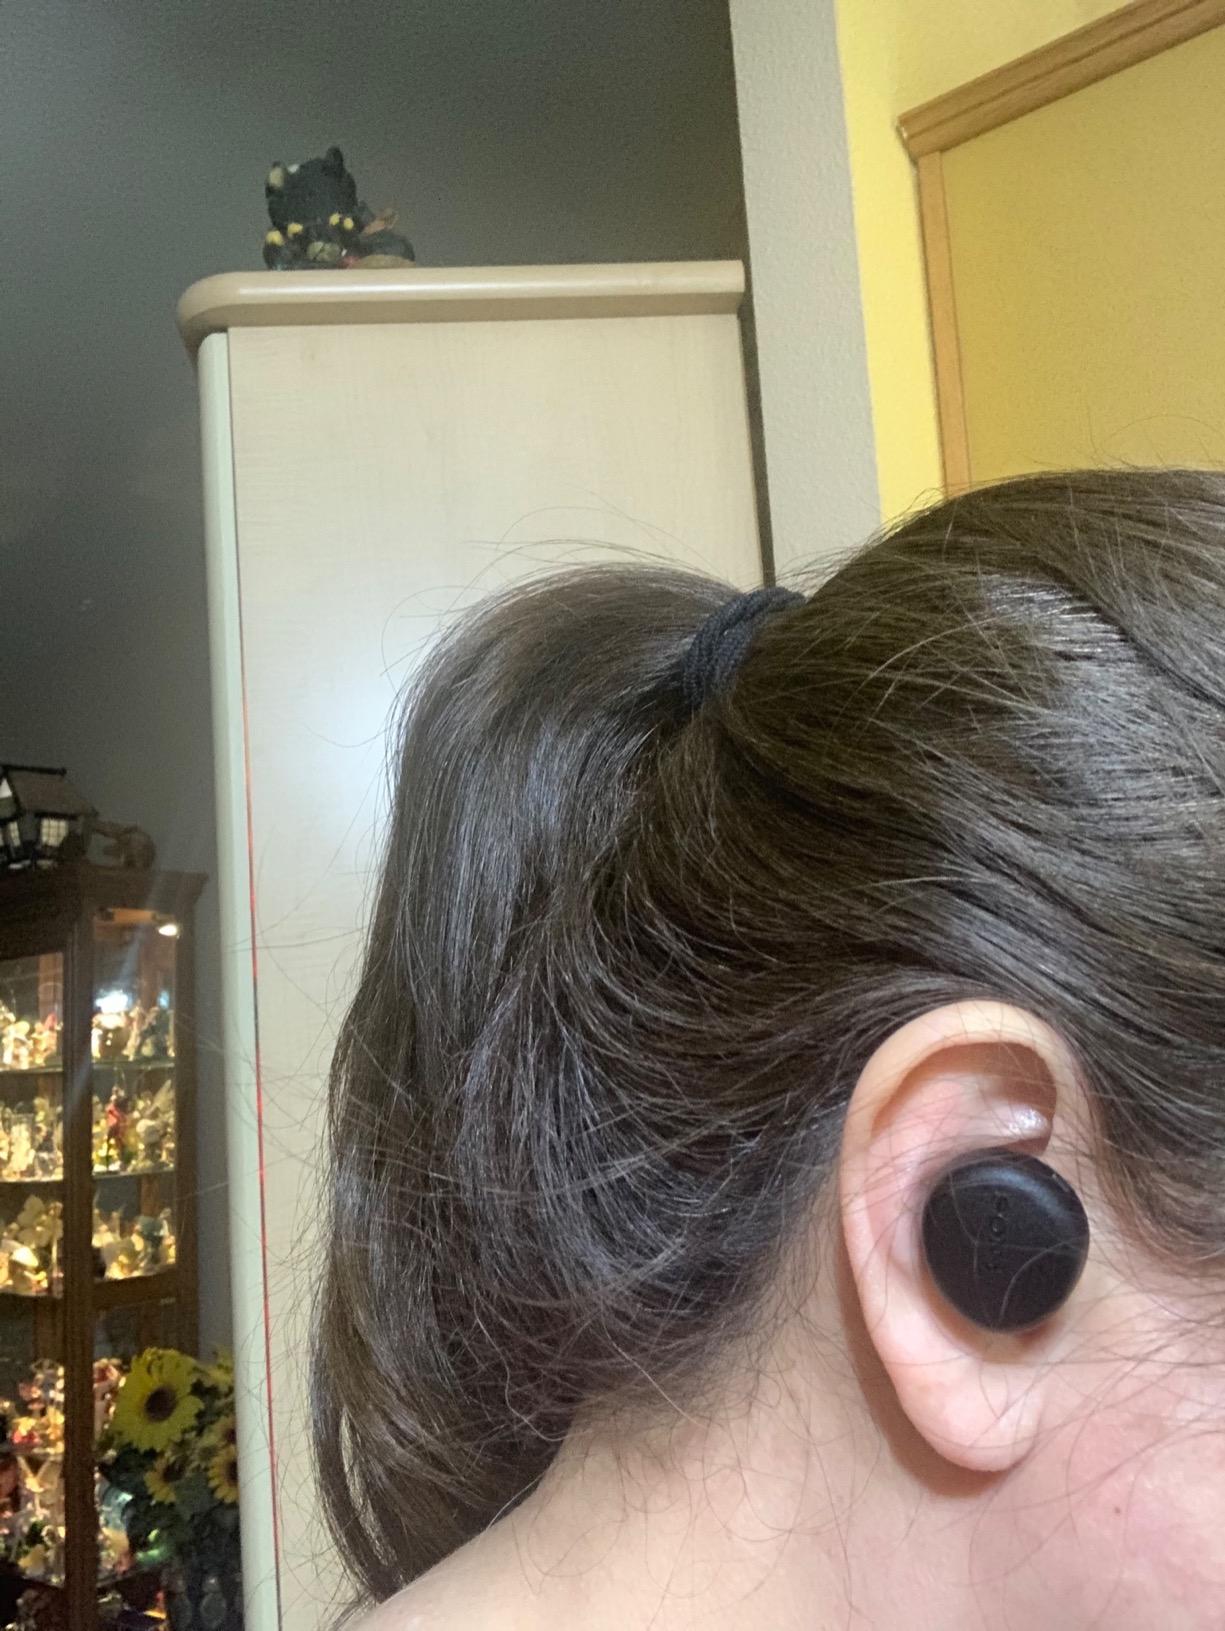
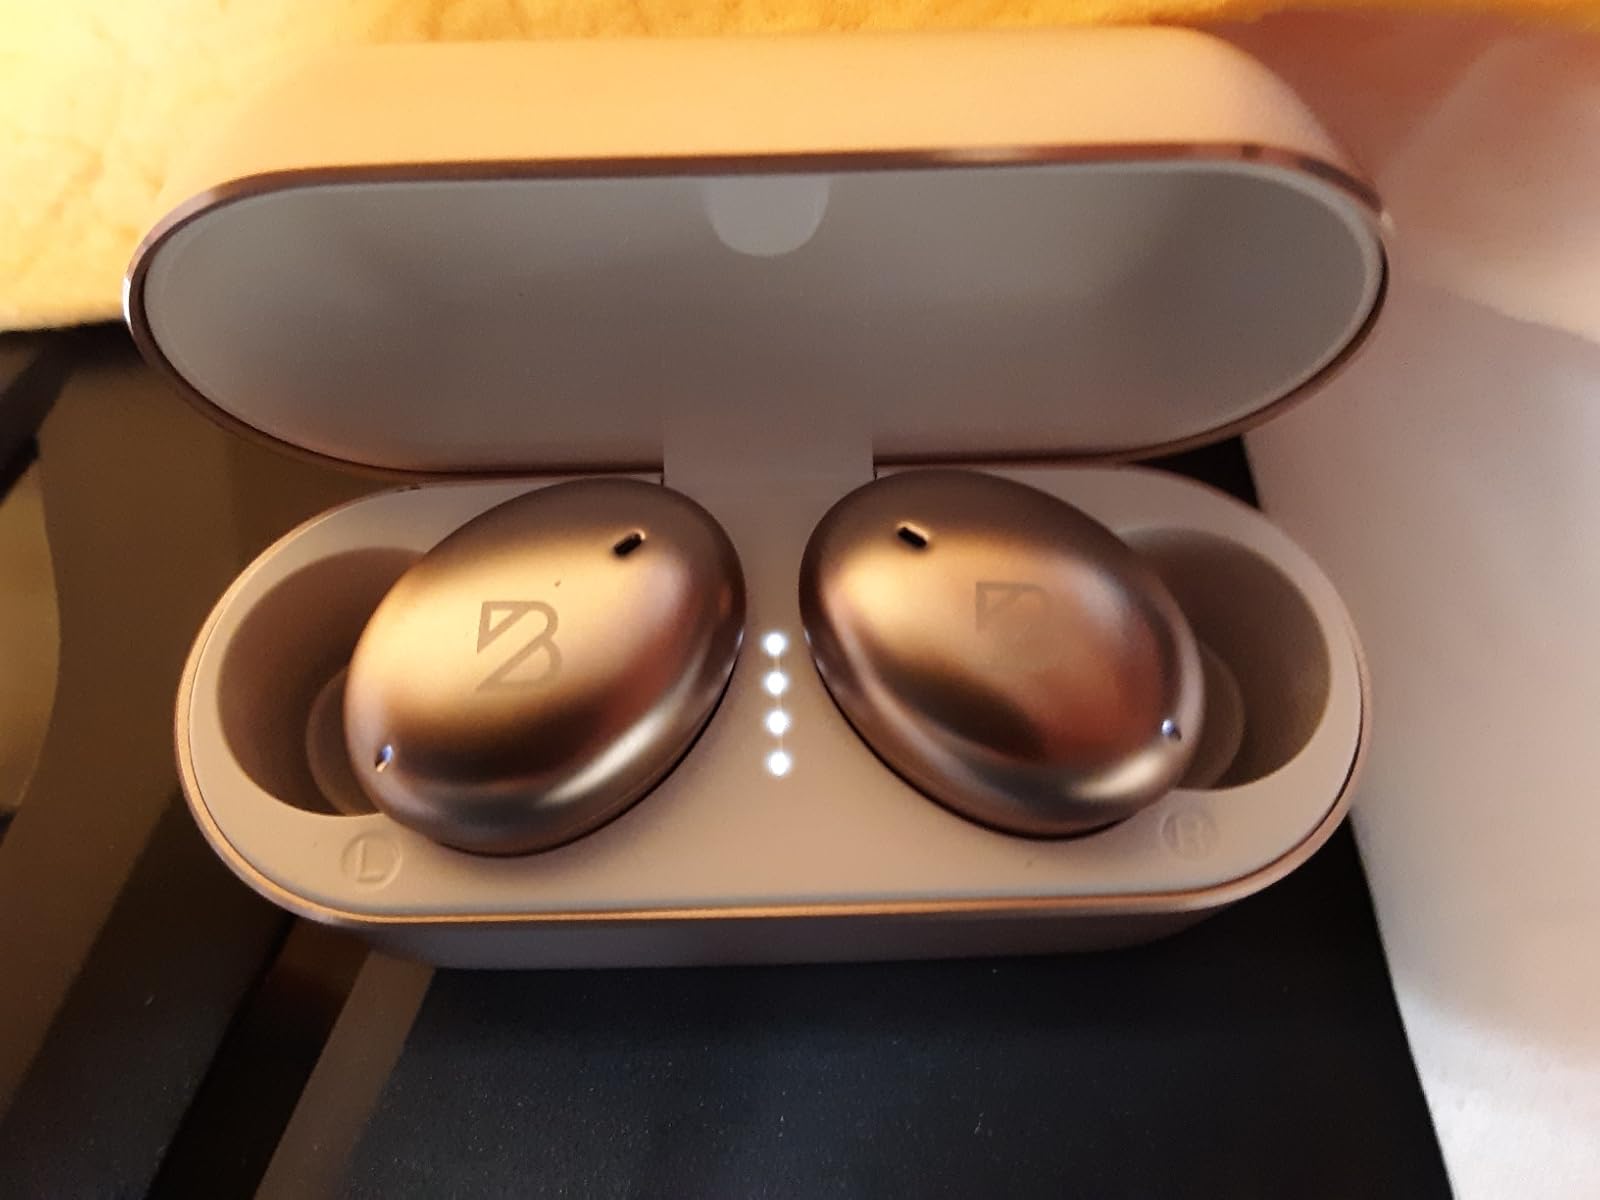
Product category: earbuds
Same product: no